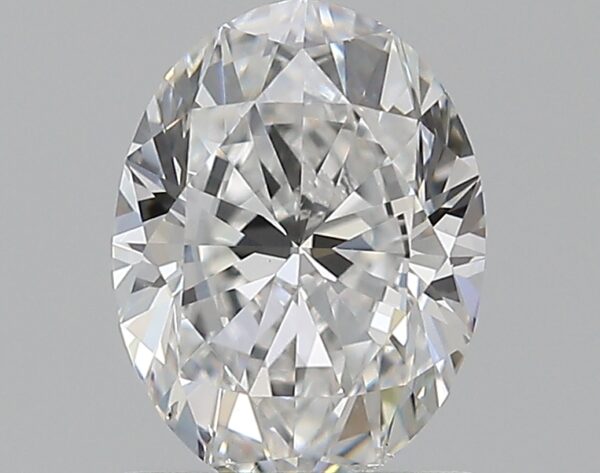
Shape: oval
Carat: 1
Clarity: SI1
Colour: D
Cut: EX
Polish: EX
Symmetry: EX
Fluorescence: N
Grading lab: GIA
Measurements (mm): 7.56 x 5.63 x 3.5